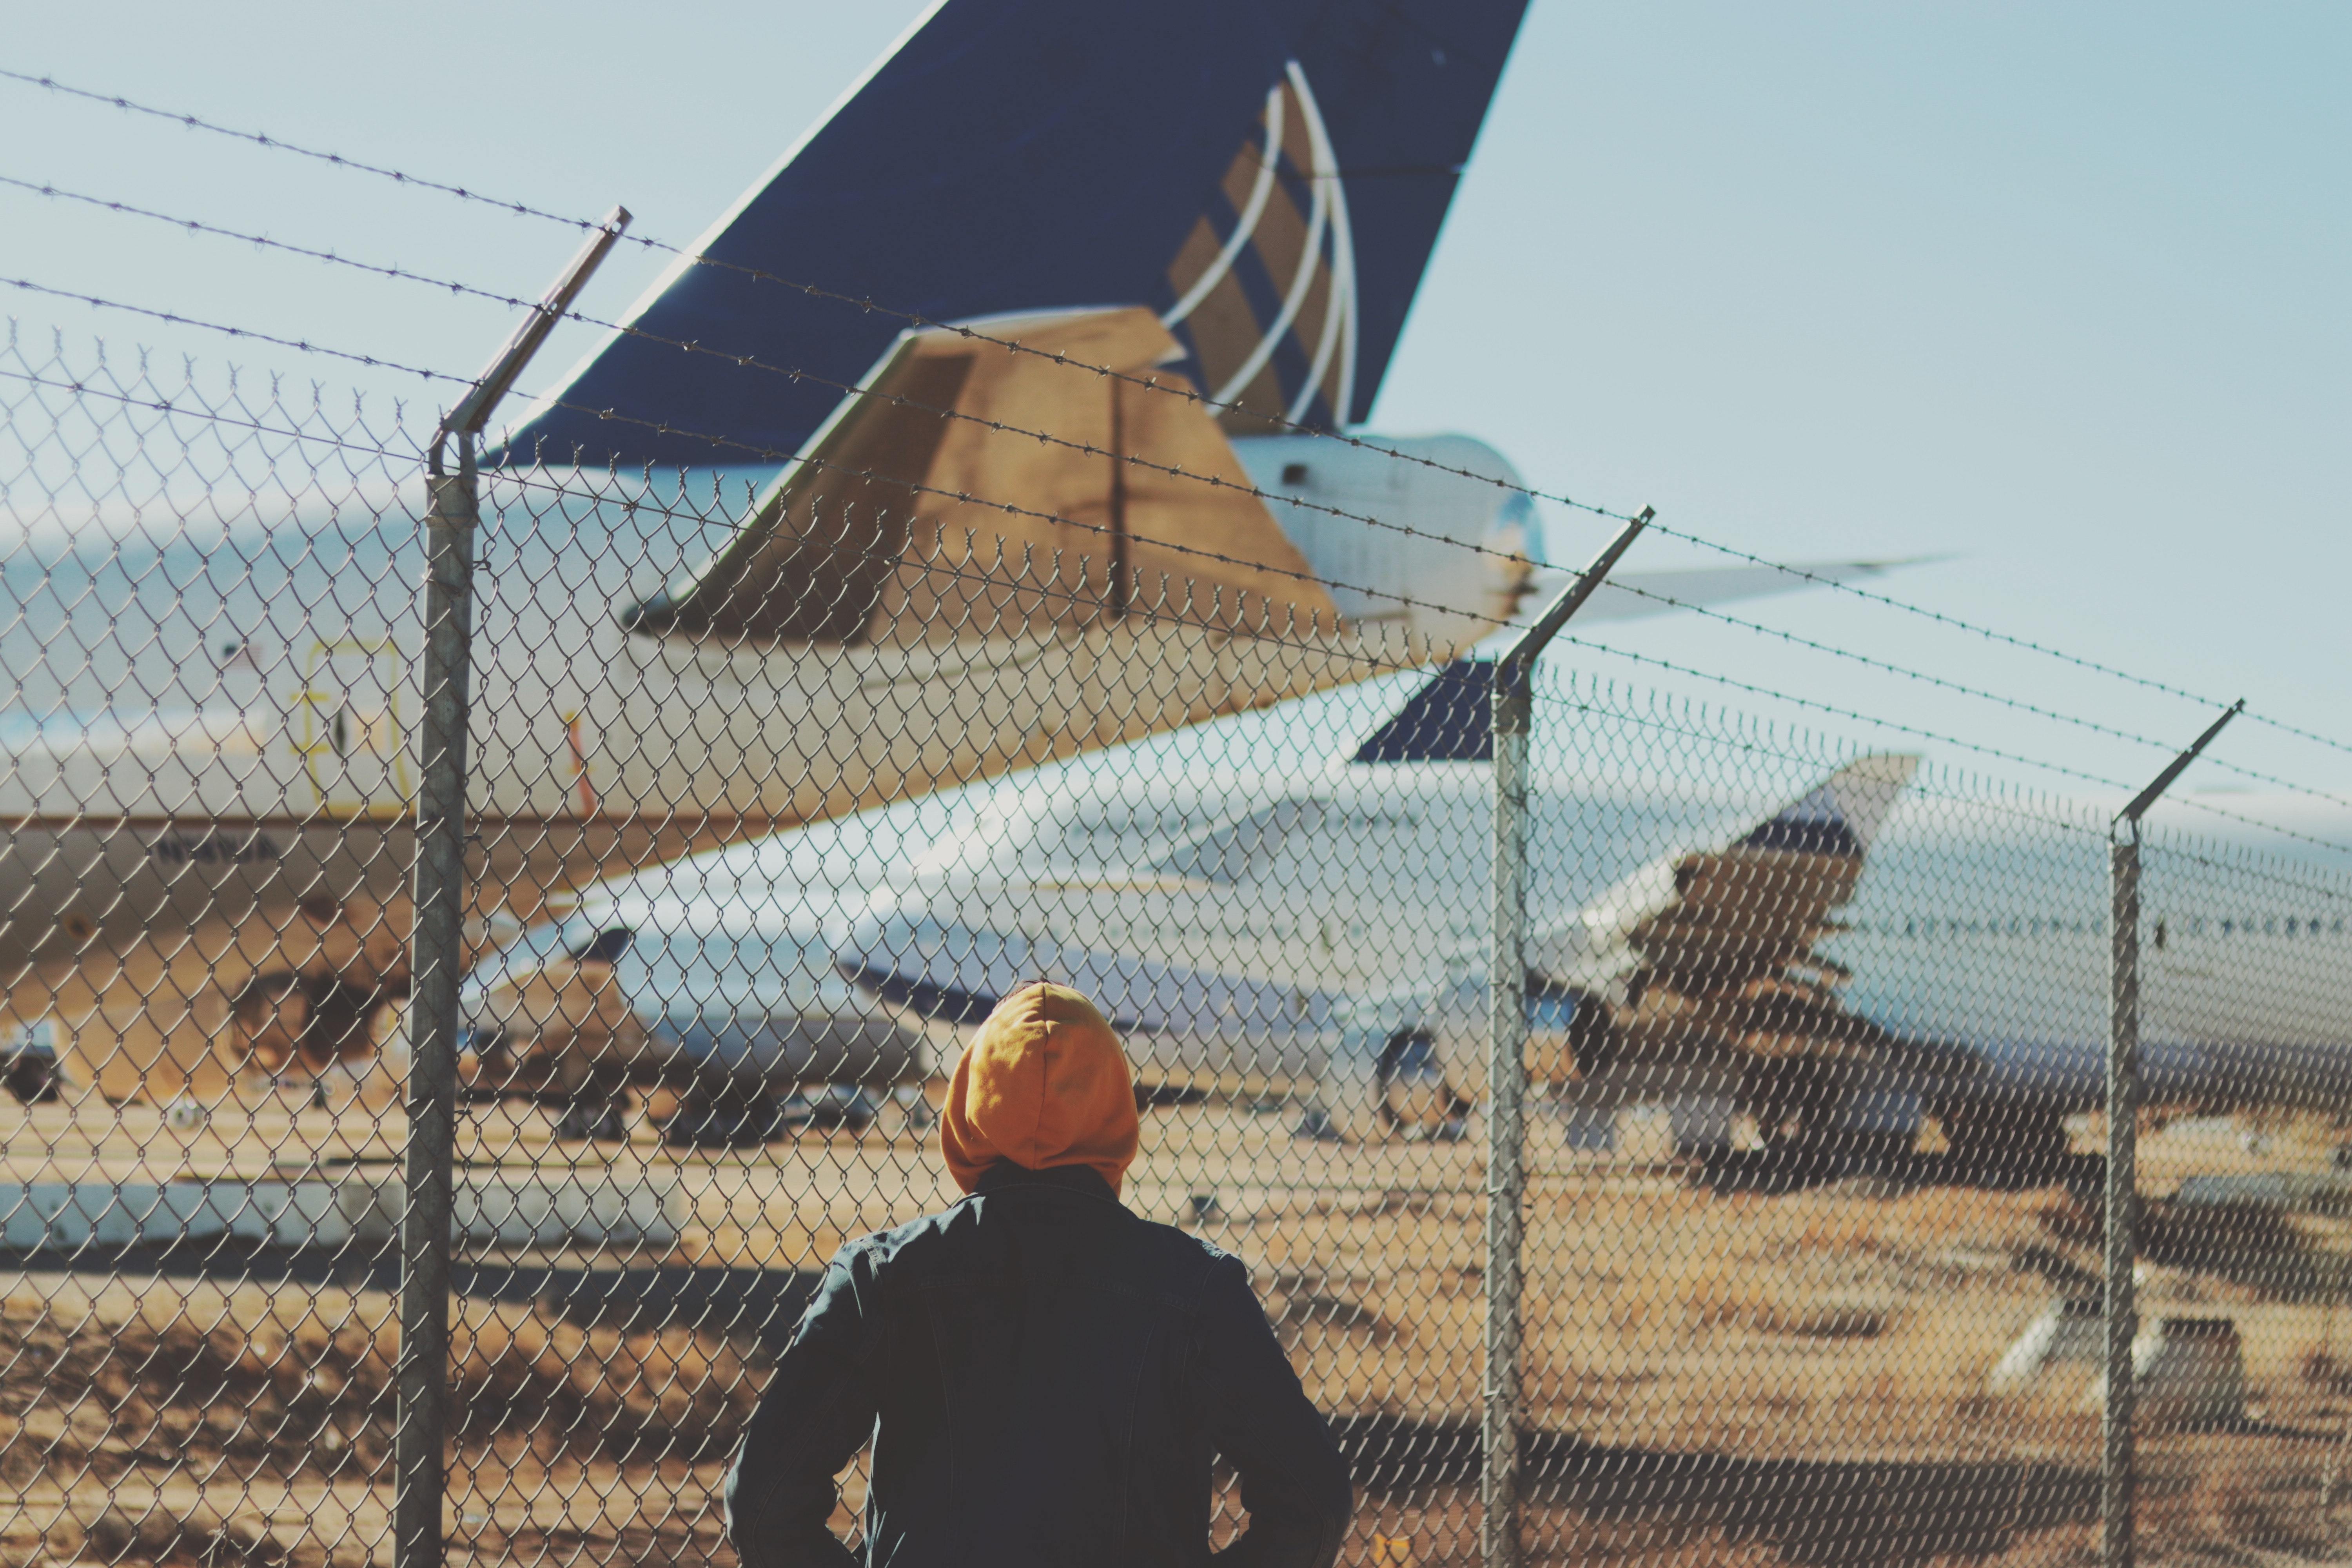
wire fencing, net, chain link fencing, fence, pyramid